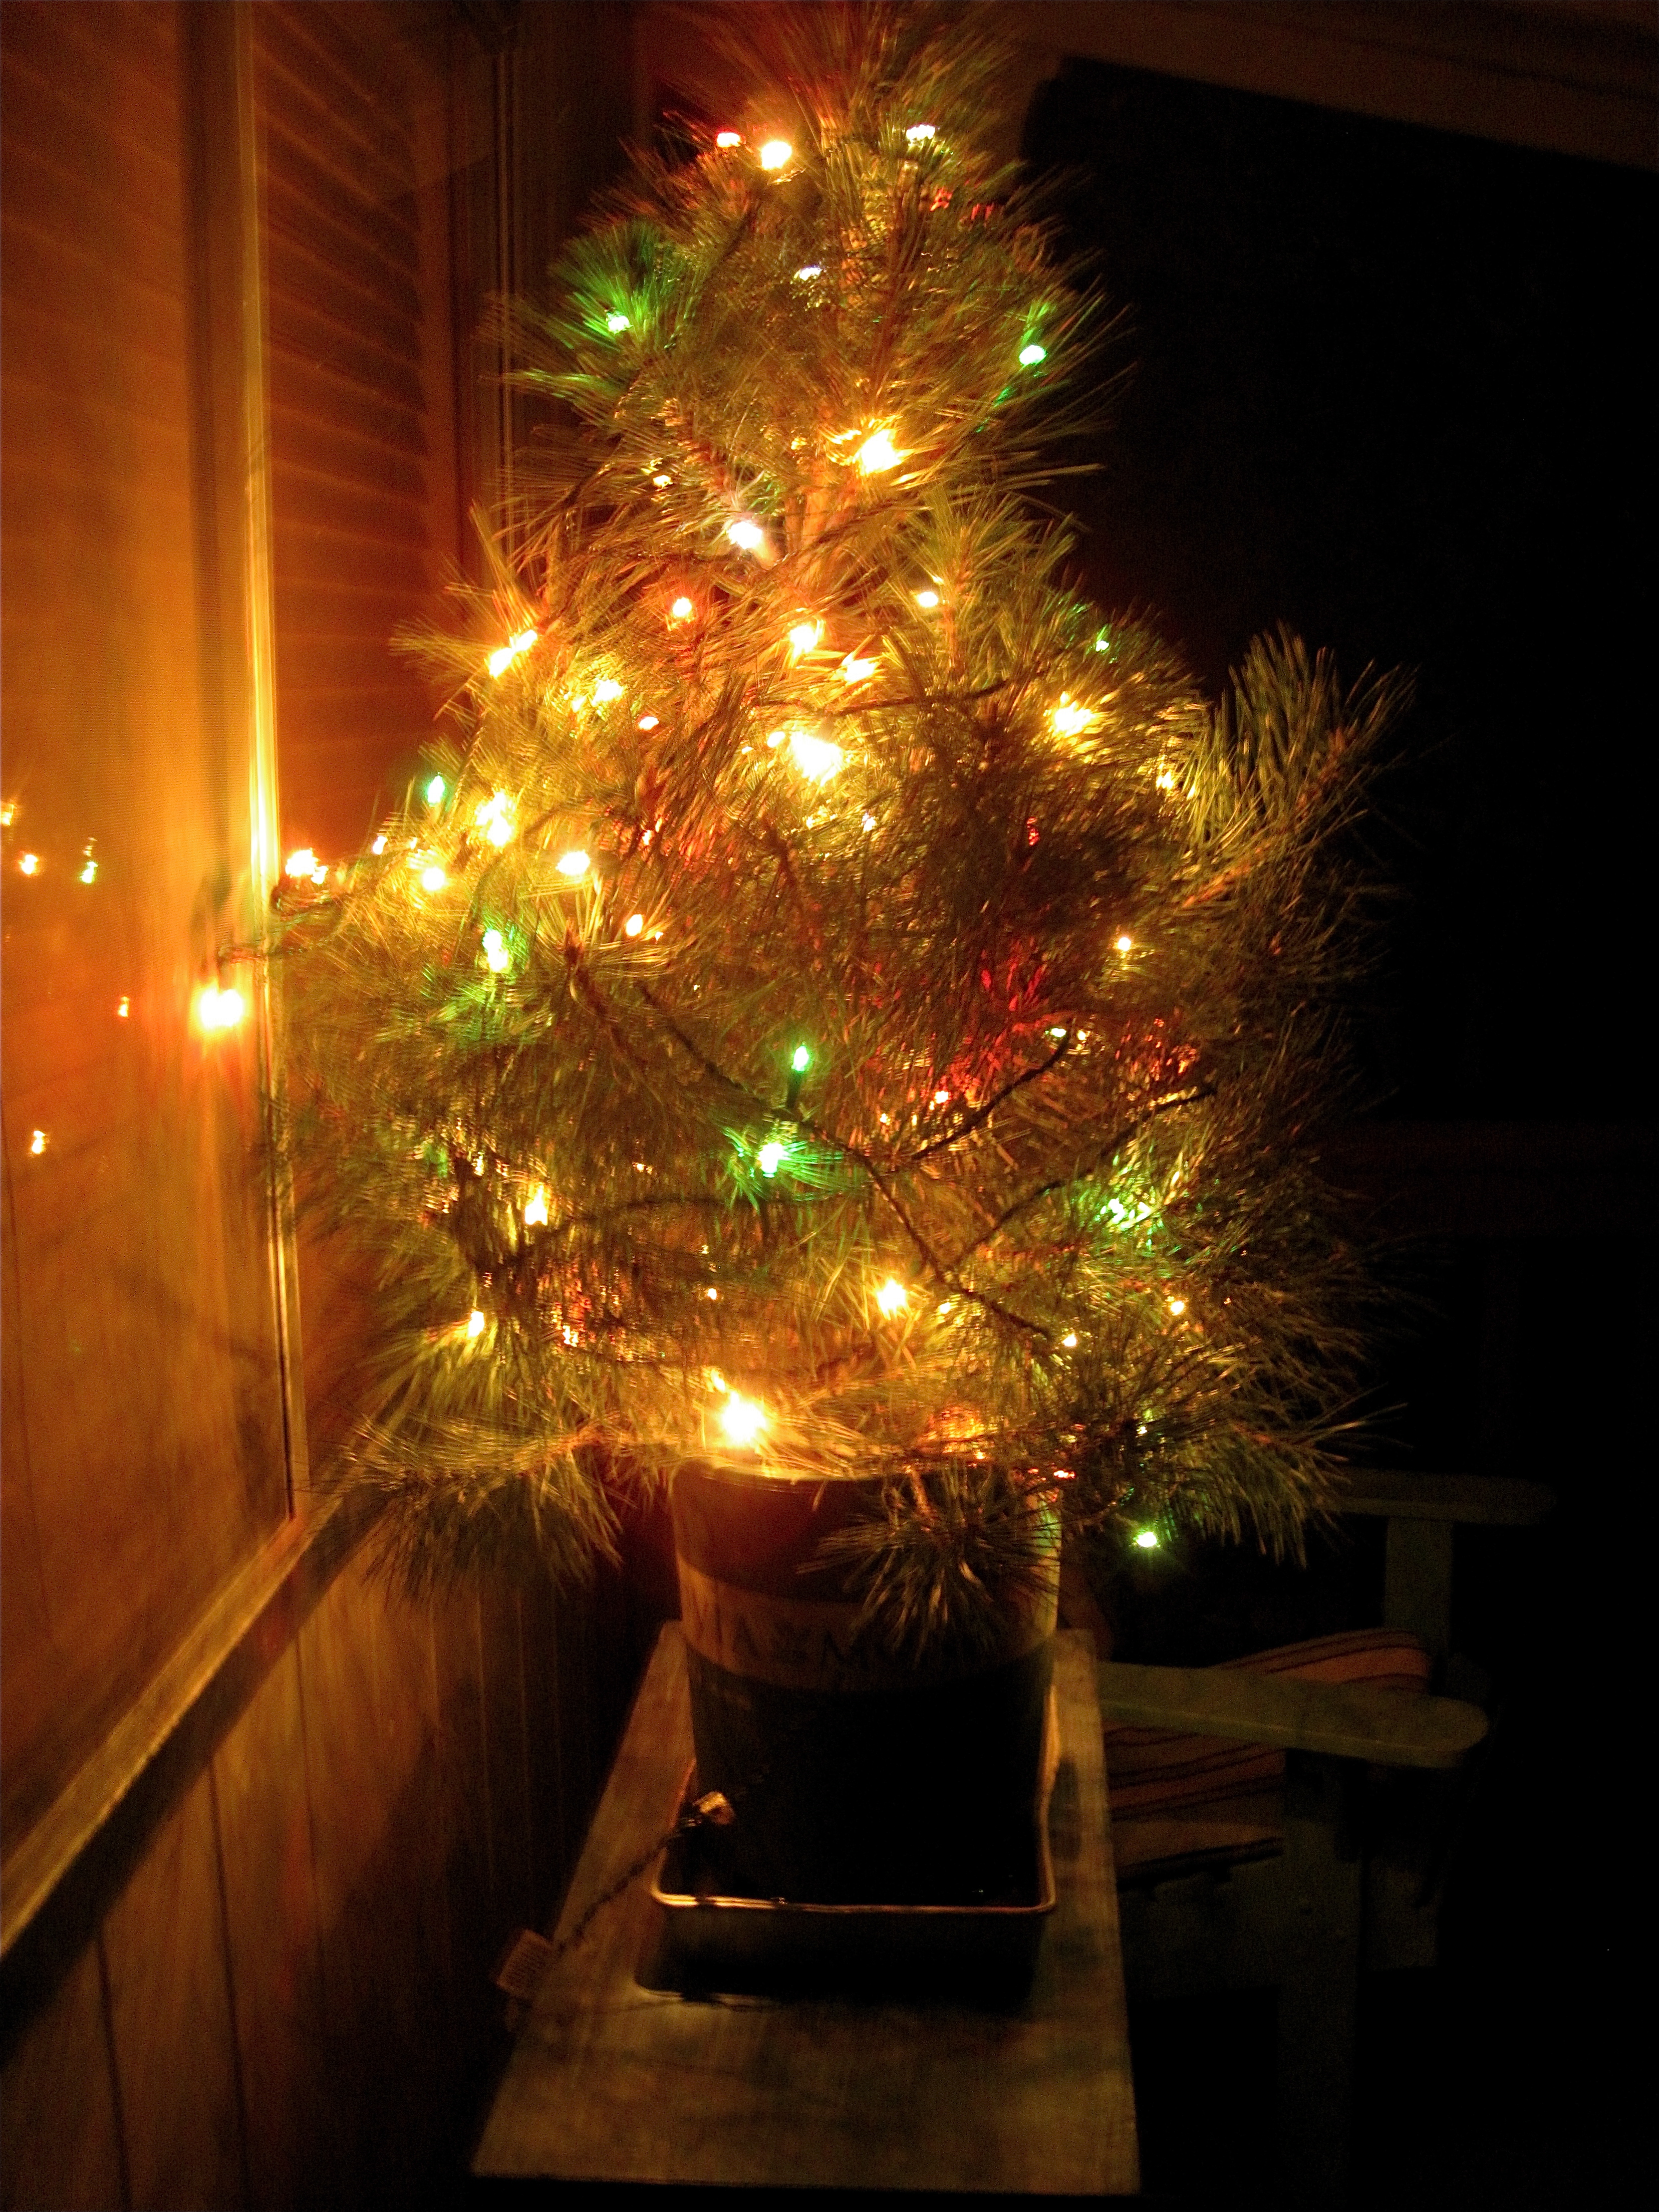
tree, light, night, holiday, christmas, christmas tree, christmas decoration